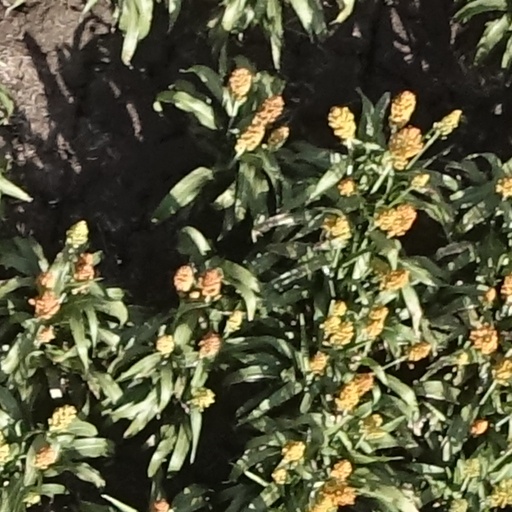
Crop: sorghum